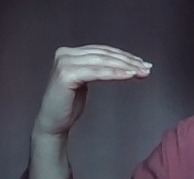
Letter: haa